Western Alps

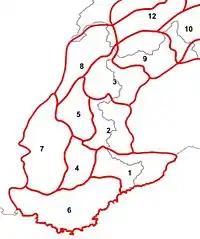
The eight Western Alps sections (1–8) according to the "Partizione delle Alpi"

In the "Partizione delle Alpi" (in English literally "Partition of the Alps"), adopted by the Italian "Comitato Geografico Nazionale " (National Geographic Committee) in 1926 following the IX "Congresso Geografico Italiano" (Italian Geographic Congress), the Alpine Range is divided into three main parts: Western, Central and Eastern Alps.